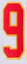
Number: 9